"Hello, World!" program

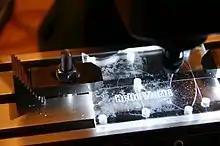
Computer numerical control (CNC) machining test in poly(methyl methacrylate) (Perspex).

While several small test programs have existed since the development of programmable computers, the tradition of using the phrase "Hello, World!" as a test message was influenced by an example program in the 1978 book "The C Programming Language", with likely earlier use in BCPL. The example program from the book prints , and was inherited from a 1974 Bell Laboratories internal memorandum by Brian Kernighan, "Programming in C: A Tutorial":